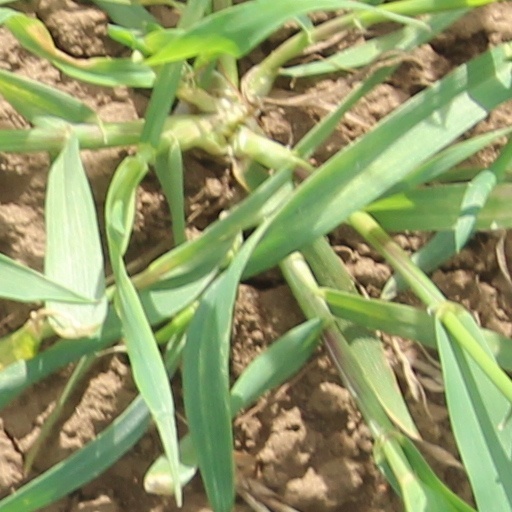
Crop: wheat